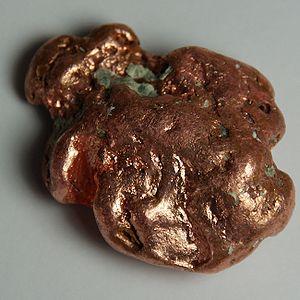
Le marron est un nom de couleur, d'après celle des graines des marrons, châtaignes et marrons d'Inde, qui désigne des couleurs faiblement lumineuses dont la dominante est orangé-rouge à rouge.
On dénombre 118 éléments chimiques ayant été observés, dont seulement 90 qui se rencontrent dans le milieu naturel.